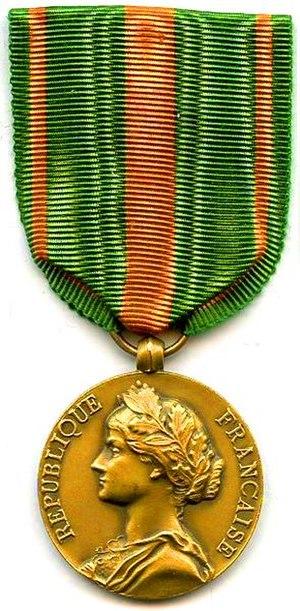
Médaille des Évadés (Avers)
Les ordres, décorations et médailles de la France comprennent un système par lequel les citoyens, civils et militaires français sont récompensés pour leur courage, leur réussite ou pour services rendus. Il comprend les ordres honorifiques, les décorations, à titre civil ou militaire et les médailles.
La médaille des évadés est une décoration militaire française, attribuée aux évadés français des lieux de détention ennemis depuis 1870.
Cet article présente les décorations militaires françaises.